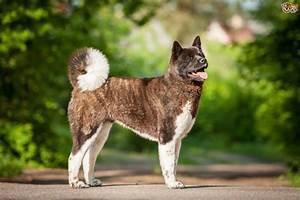
dog